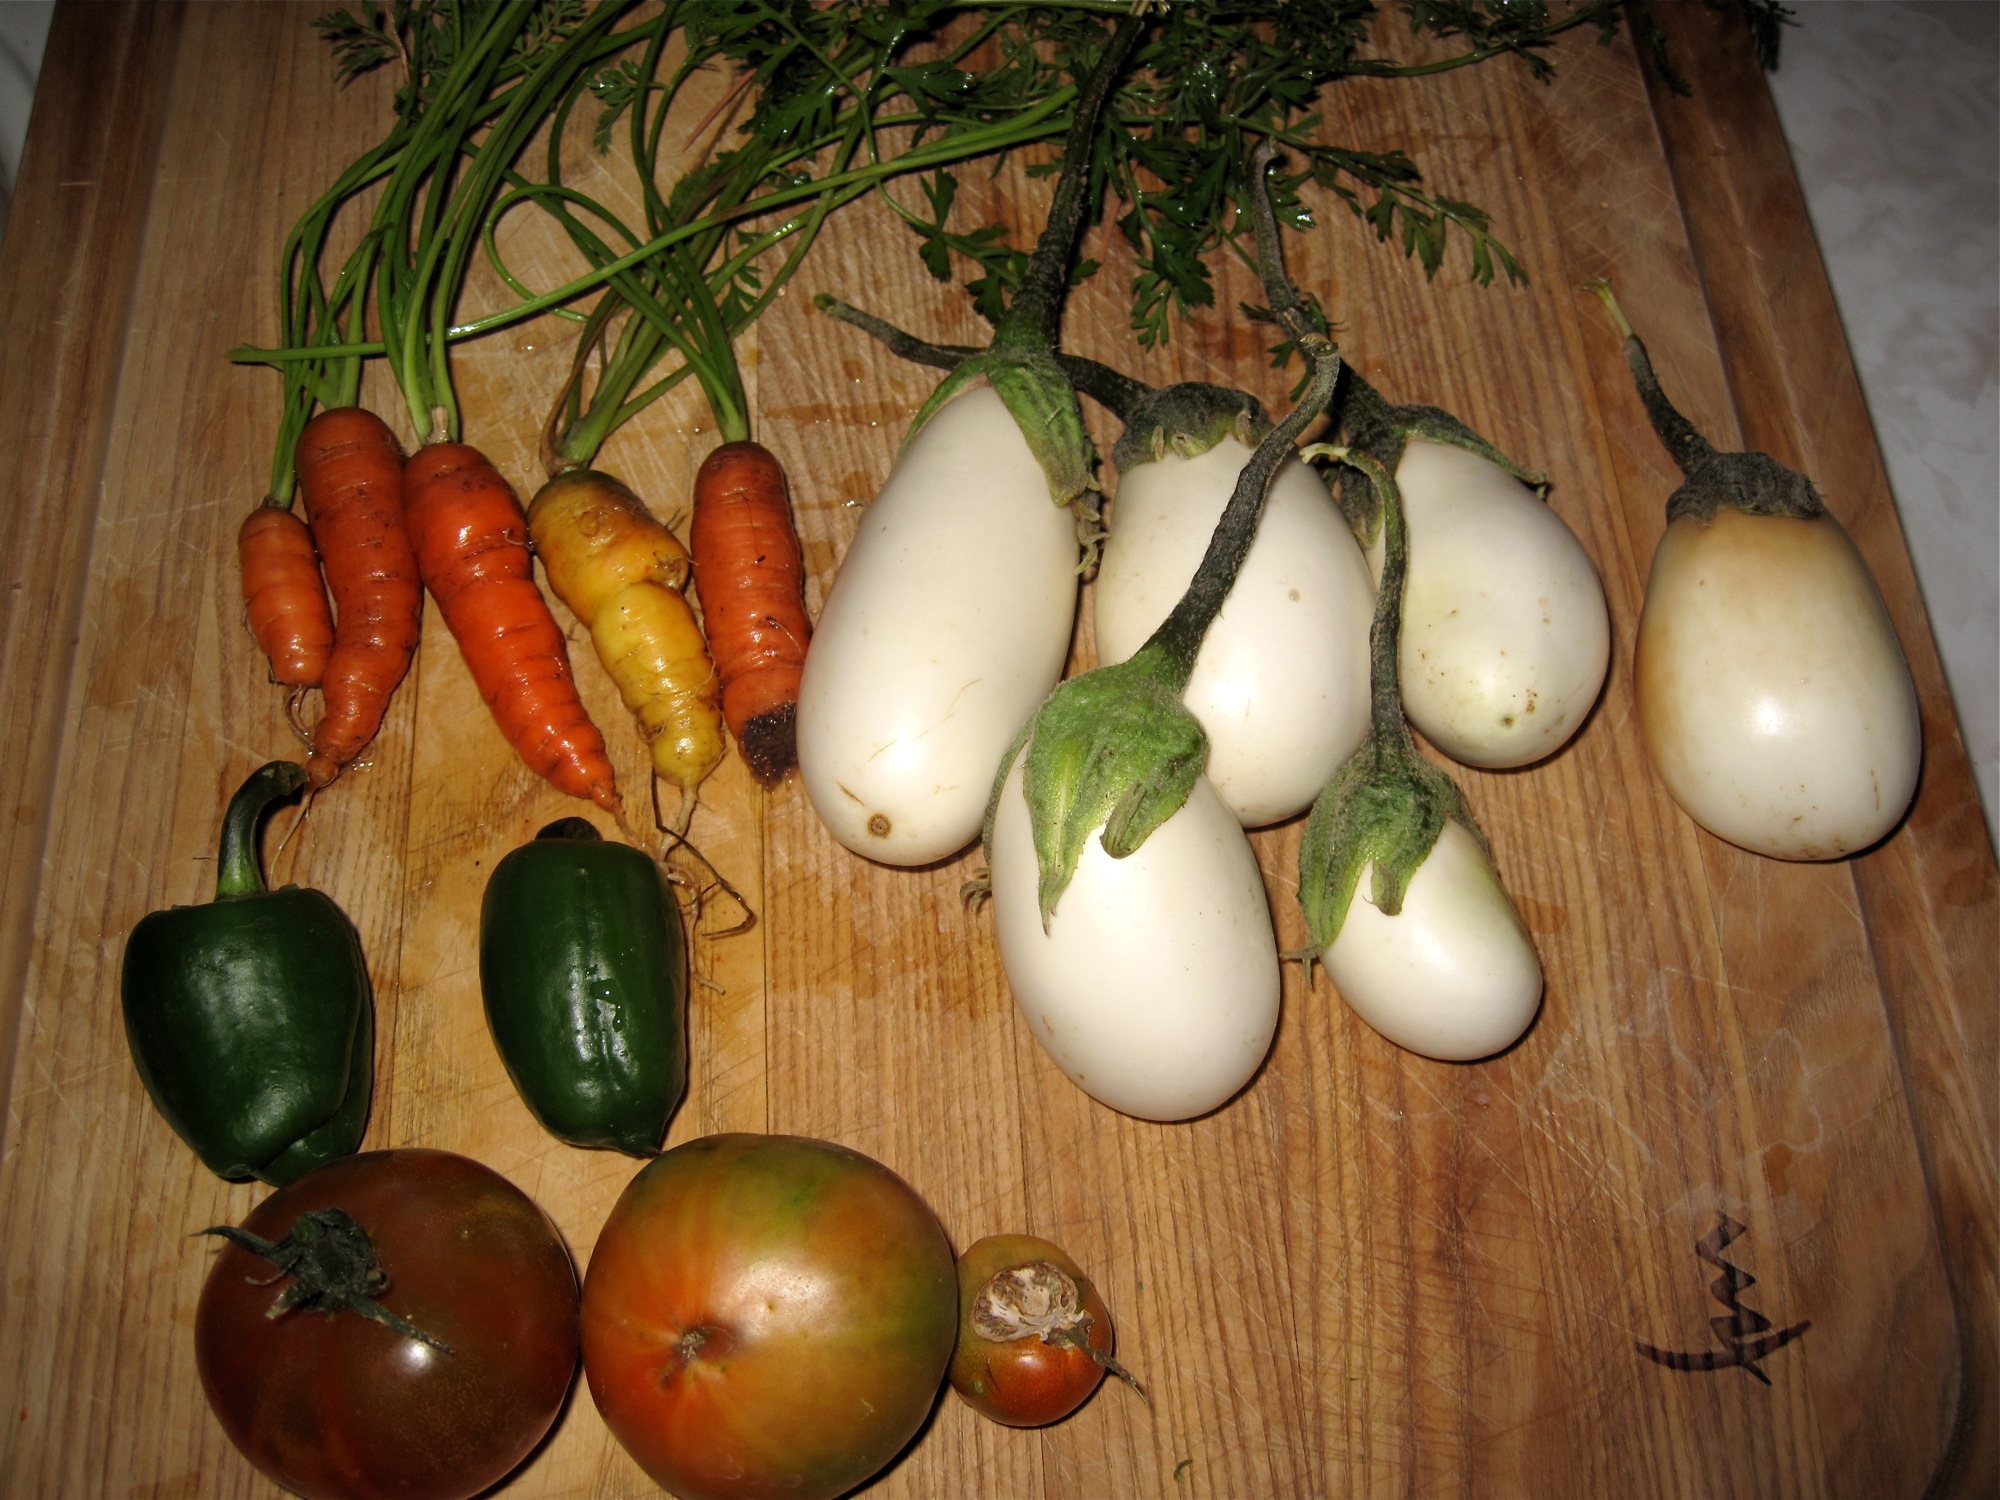
plant, food, produce, vegetable, garden, gourd, cucurbita, flowering plant, land plant